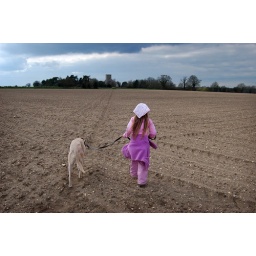
greyhound and small girl walk across bare field of earth towards horizon with church in distance